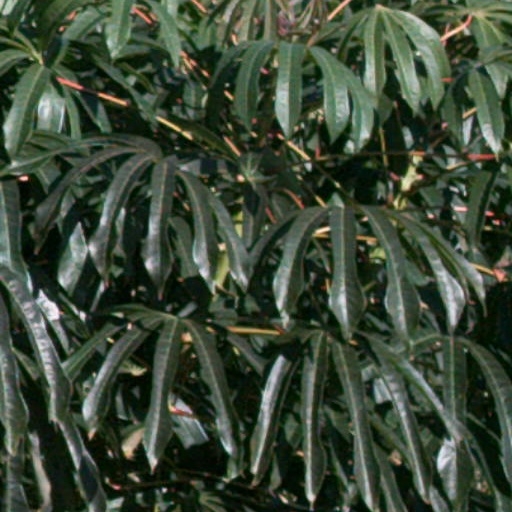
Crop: cassava